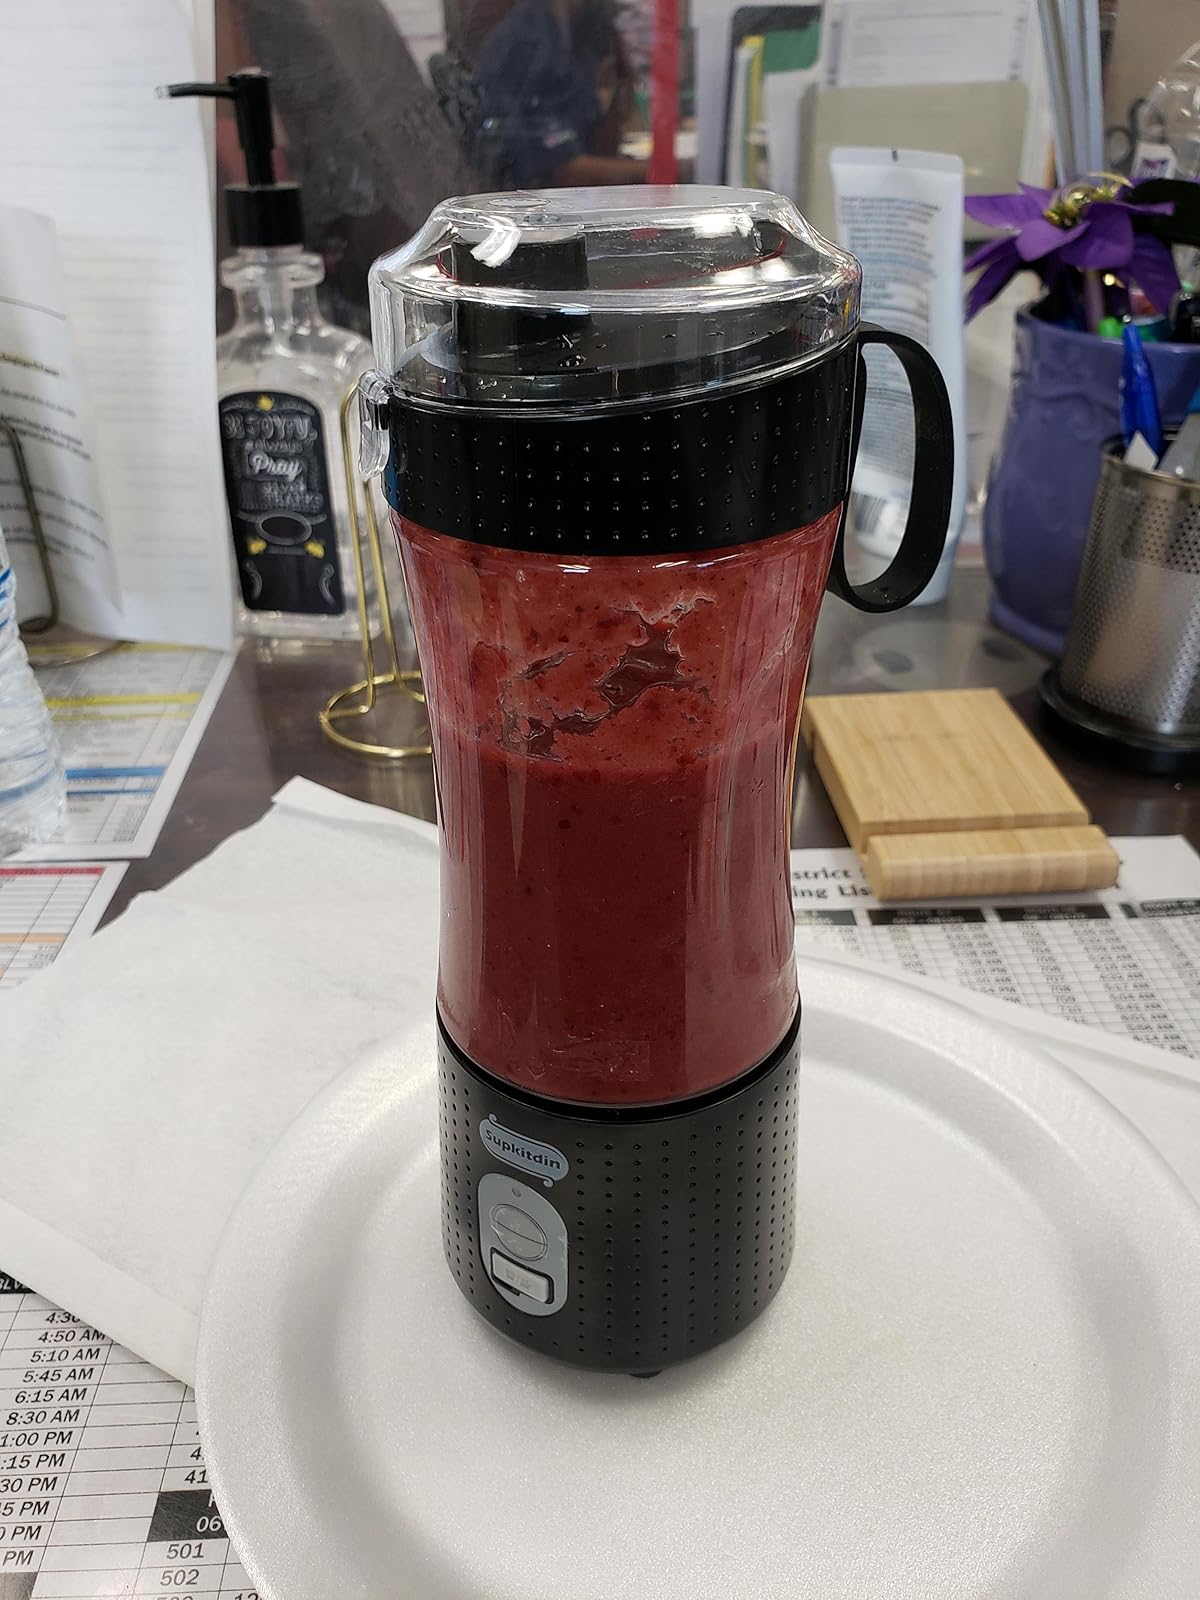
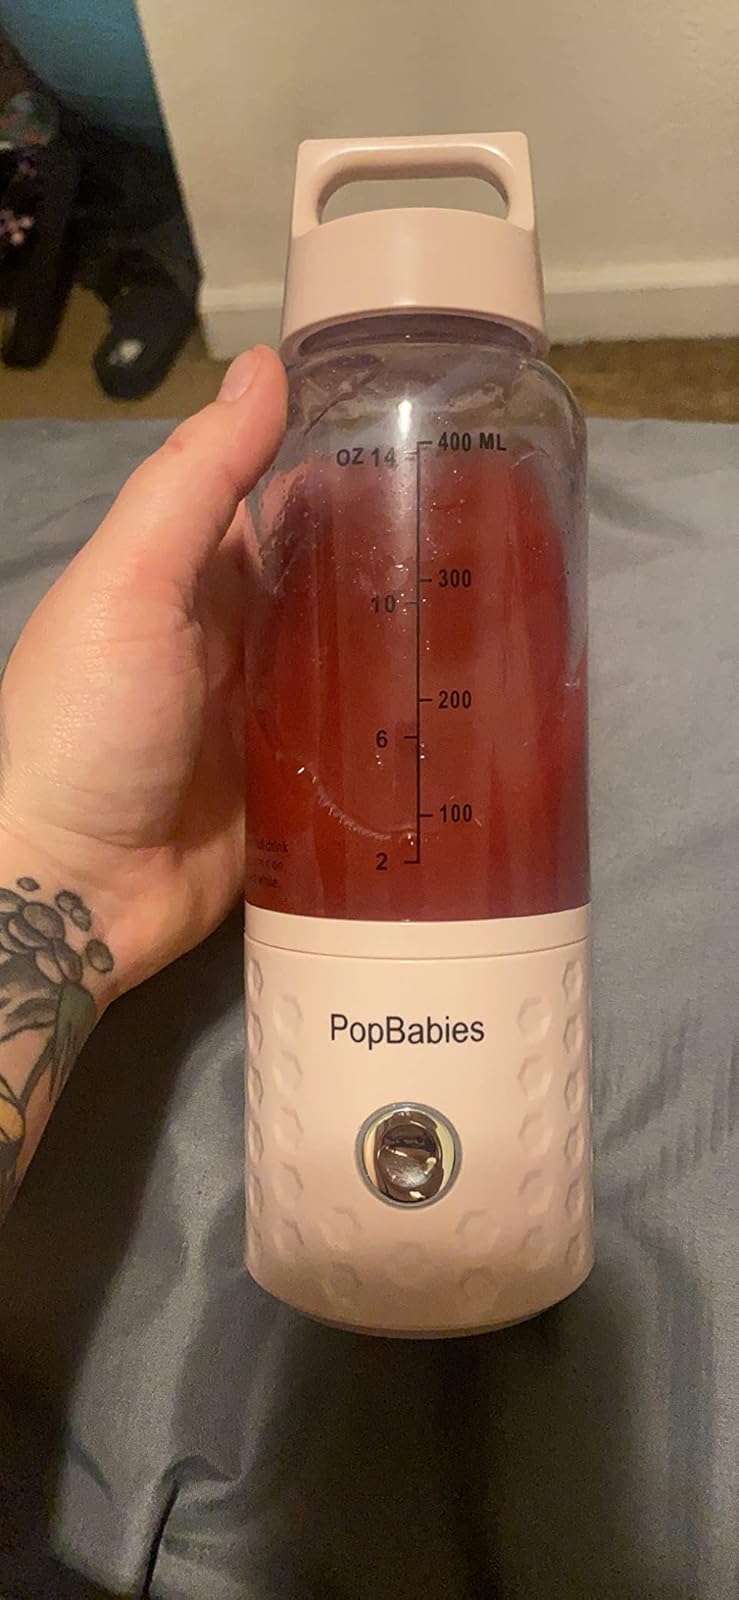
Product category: items_blender
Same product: no